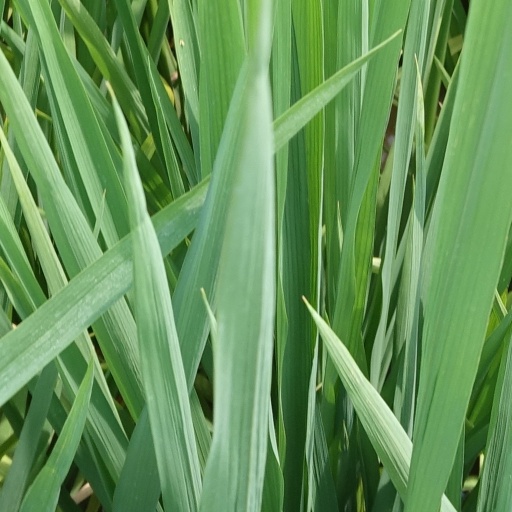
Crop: rice